Gogenloe Island

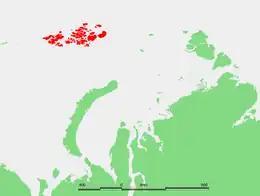
Location of the Franz Josef Archipelago

Gogenloe Island, also known as Hohenlohe, is an island in Franz Josef Land, Russia.